Aisne

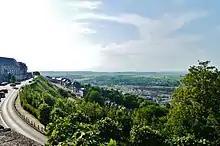
The Aisne department at Laon, 2018

The department borders Nord (to the north), Somme and Oise (to the west), Ardennes and Marne (east), and Seine-et-Marne (south-west) and Belgium (Province of Hainaut) (to the north-east). The river Aisne crosses the area from east to west, where it joins the Oise. The Marne forms part of the southern boundary of the department with the department of Seine-et-Marne. The southern part of the department is the geographical region known as "la Brie poilleuse", a drier plateau known for its dairy products and Brie cheese.